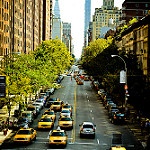
Label: street